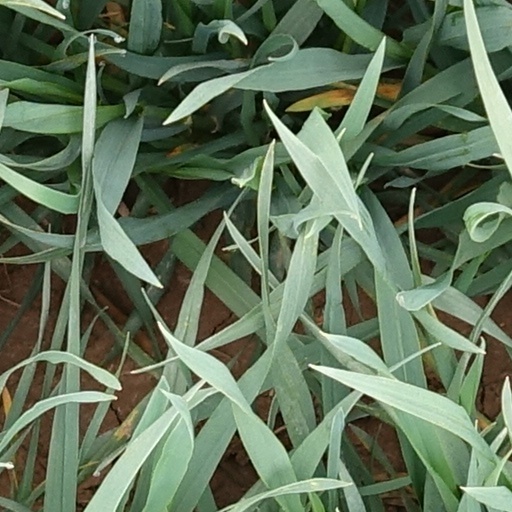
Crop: wheat